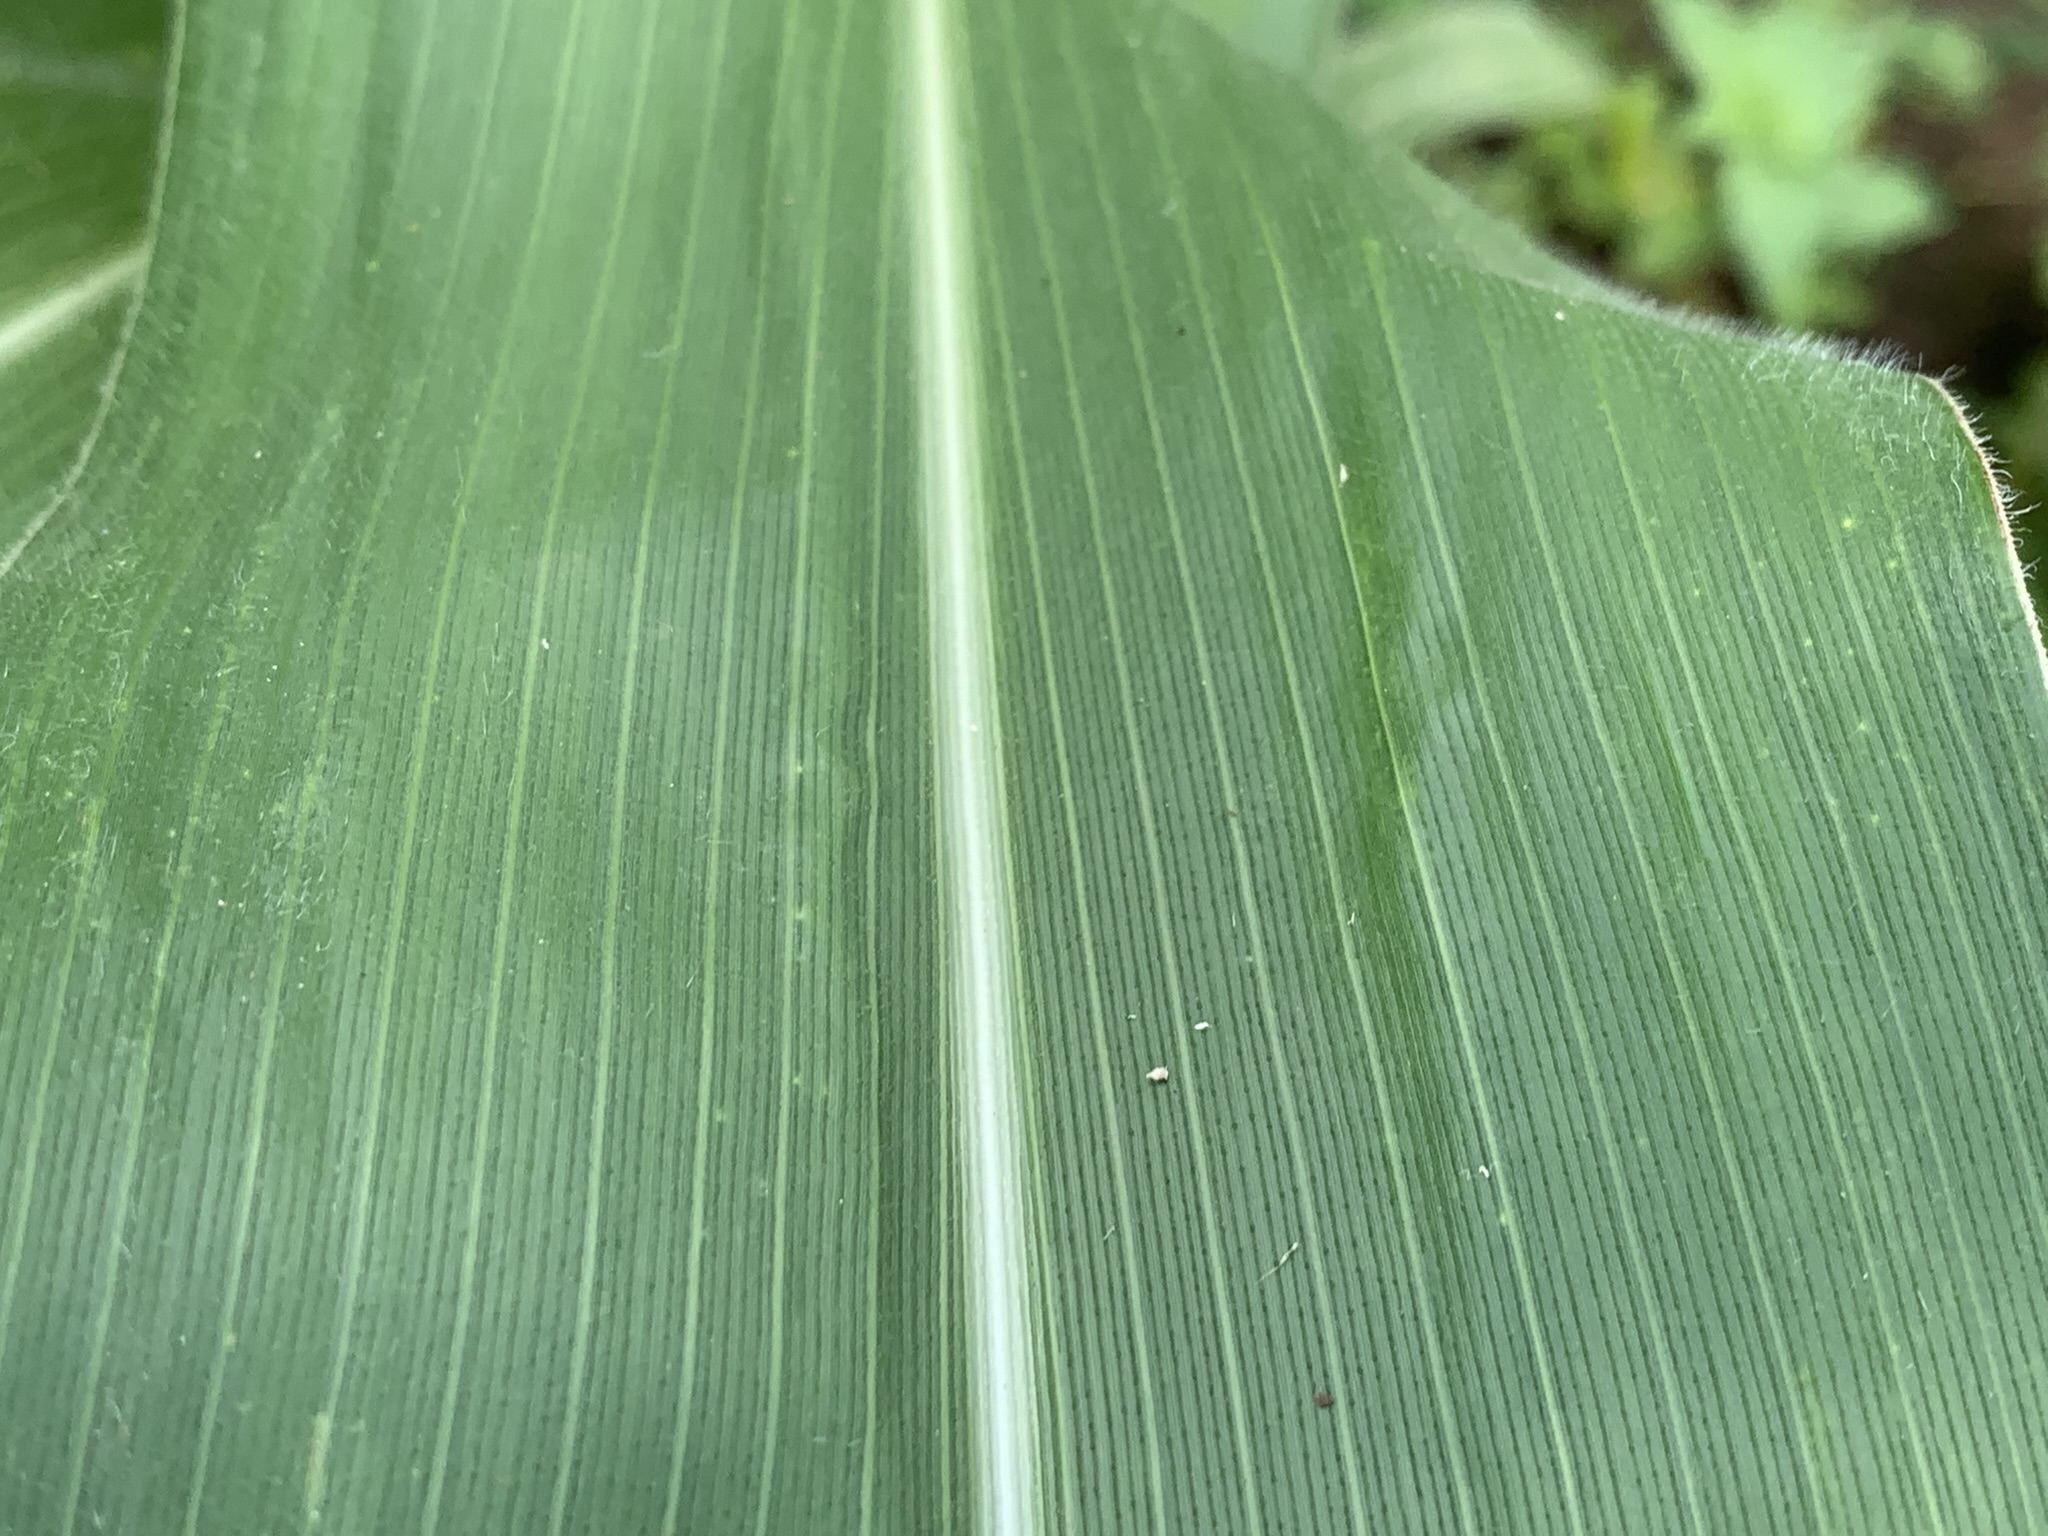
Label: Healthy